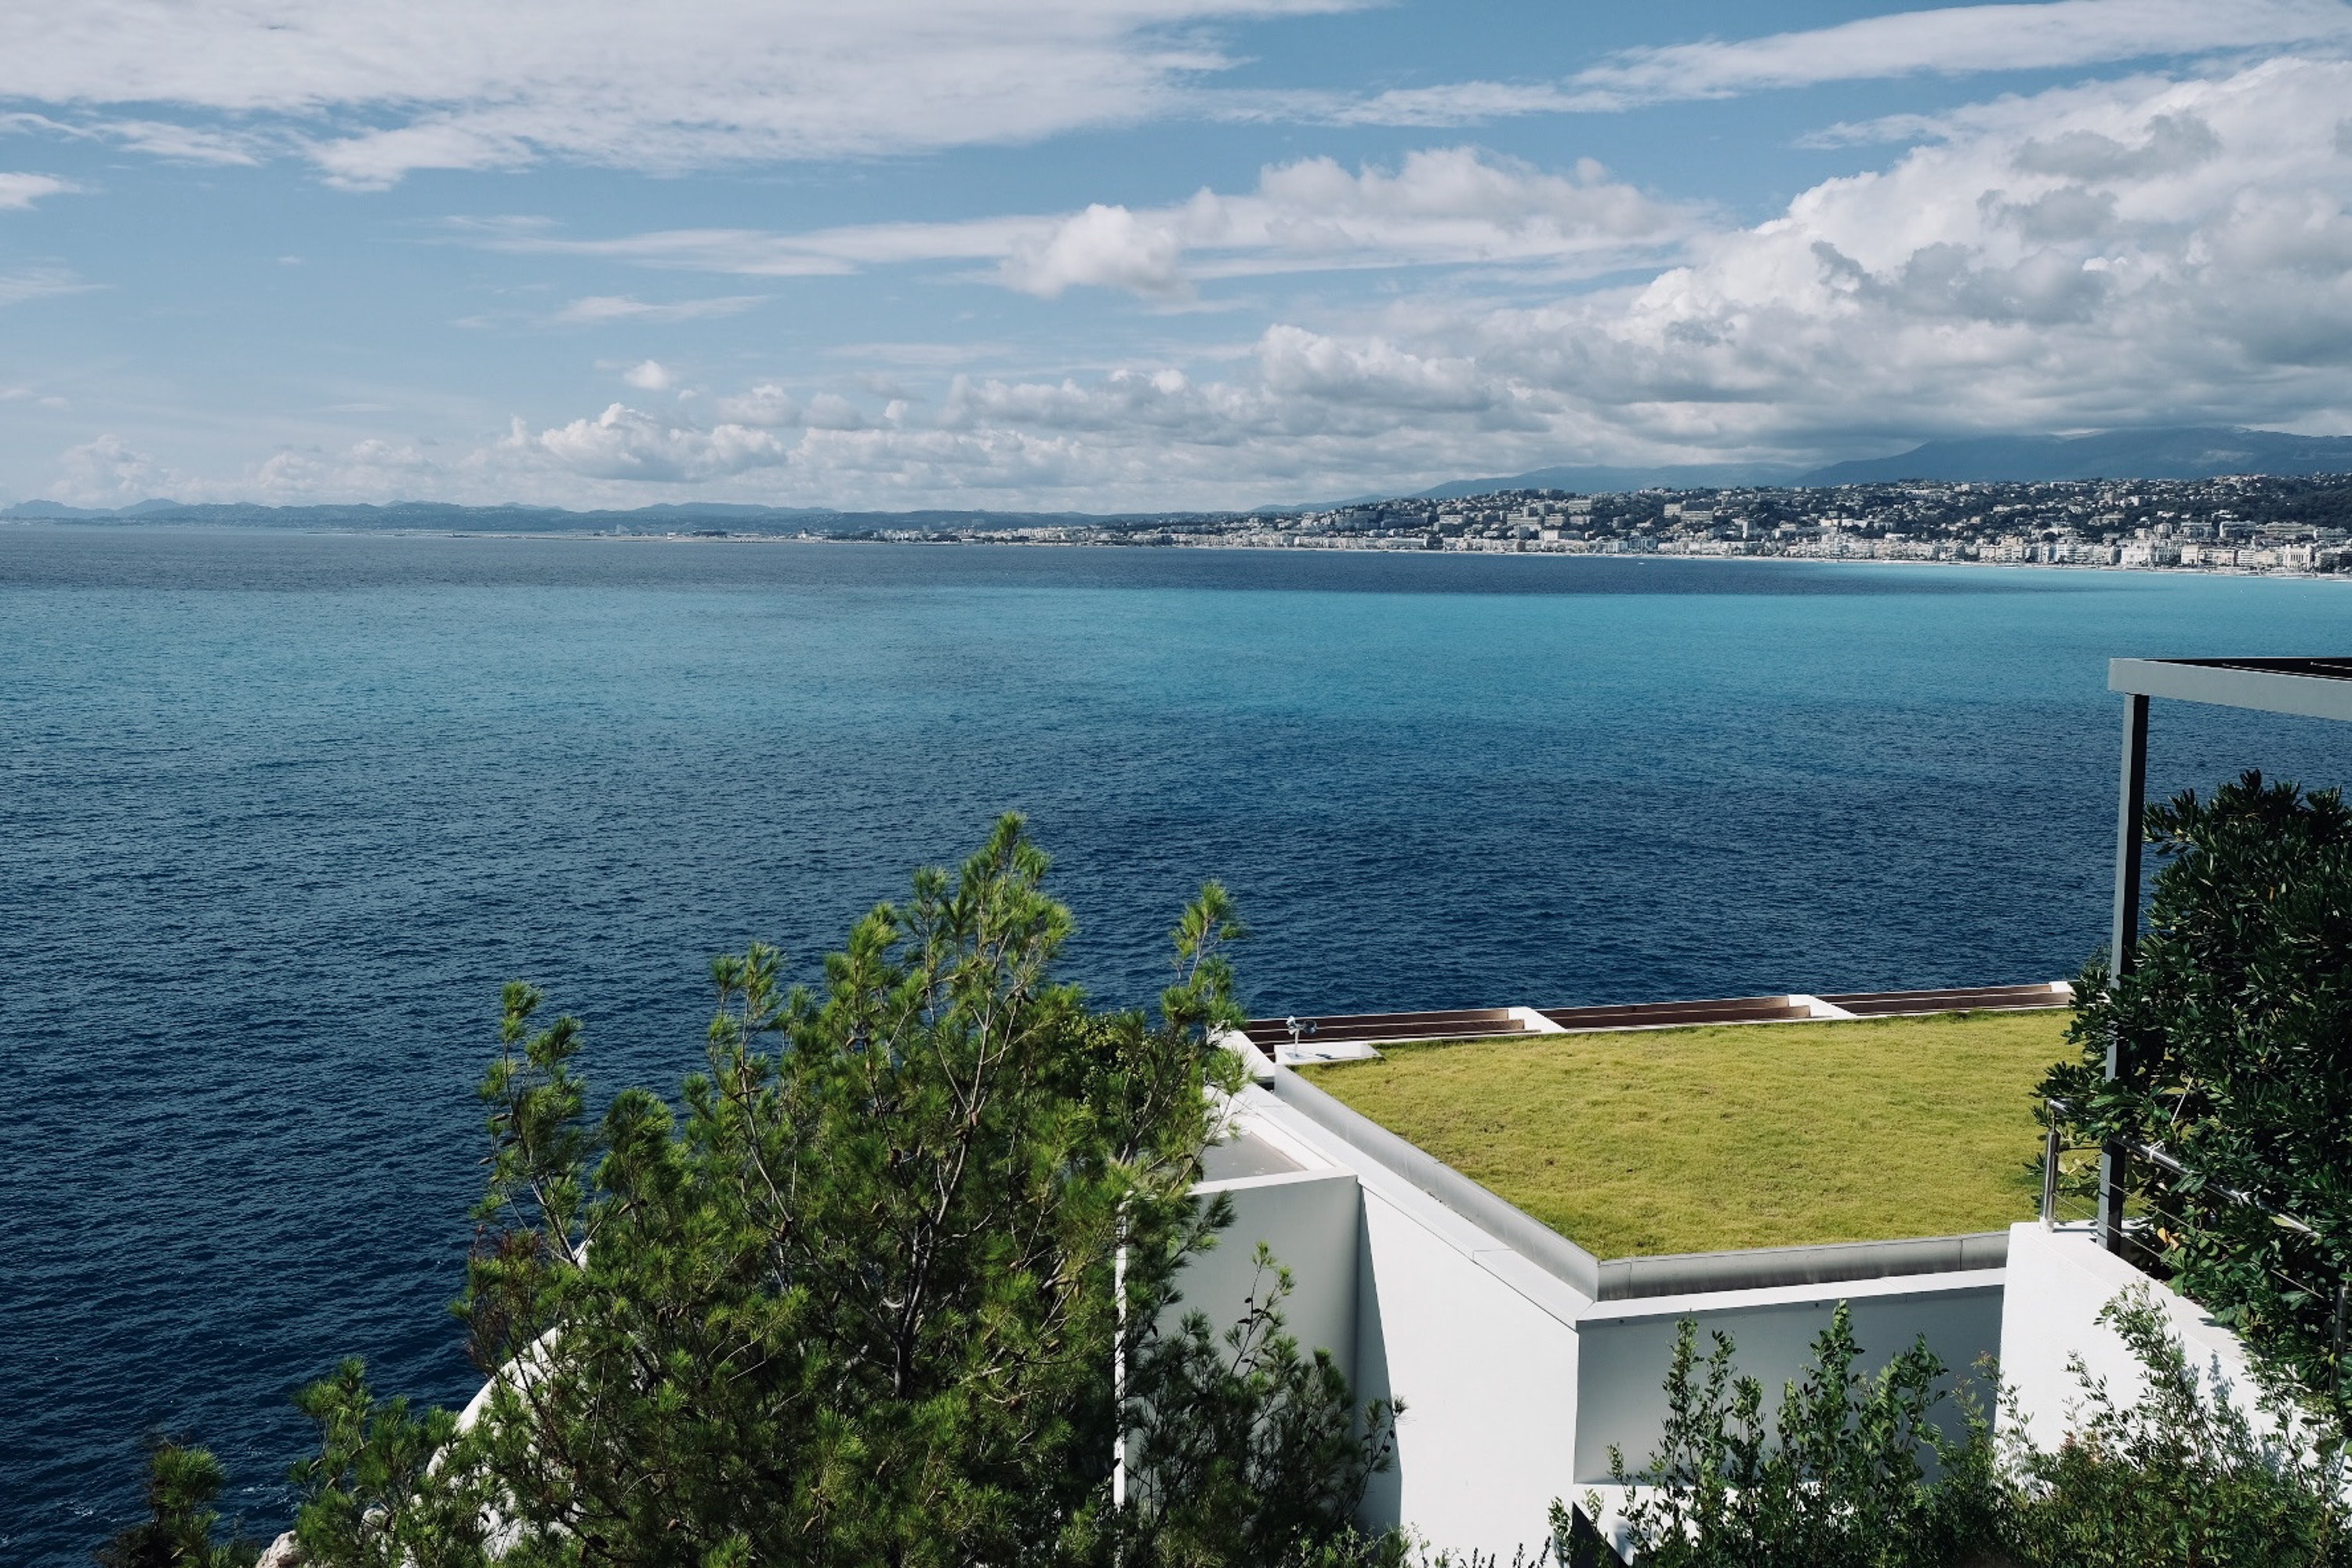
sea, cloud, water, sky, azure, blue, plant, body of water, coastal and oceanic landforms, building, lake, horizon, landscape, cumulus, headland, shore, city, hill, roof, urban design, coast, reservoir, tree, ocean, island, tropics, natural landscape, sound, facade, bay, tourism, leisure, peninsula, cape, inlet, caribbean, promontory, apartment, lake district, vacation, loch, tower